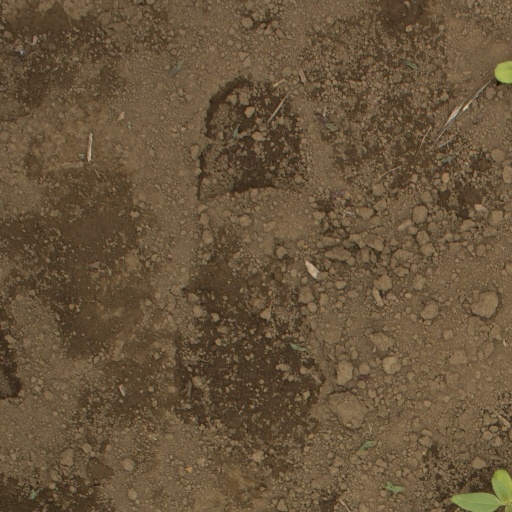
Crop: Jerusalem artichoke